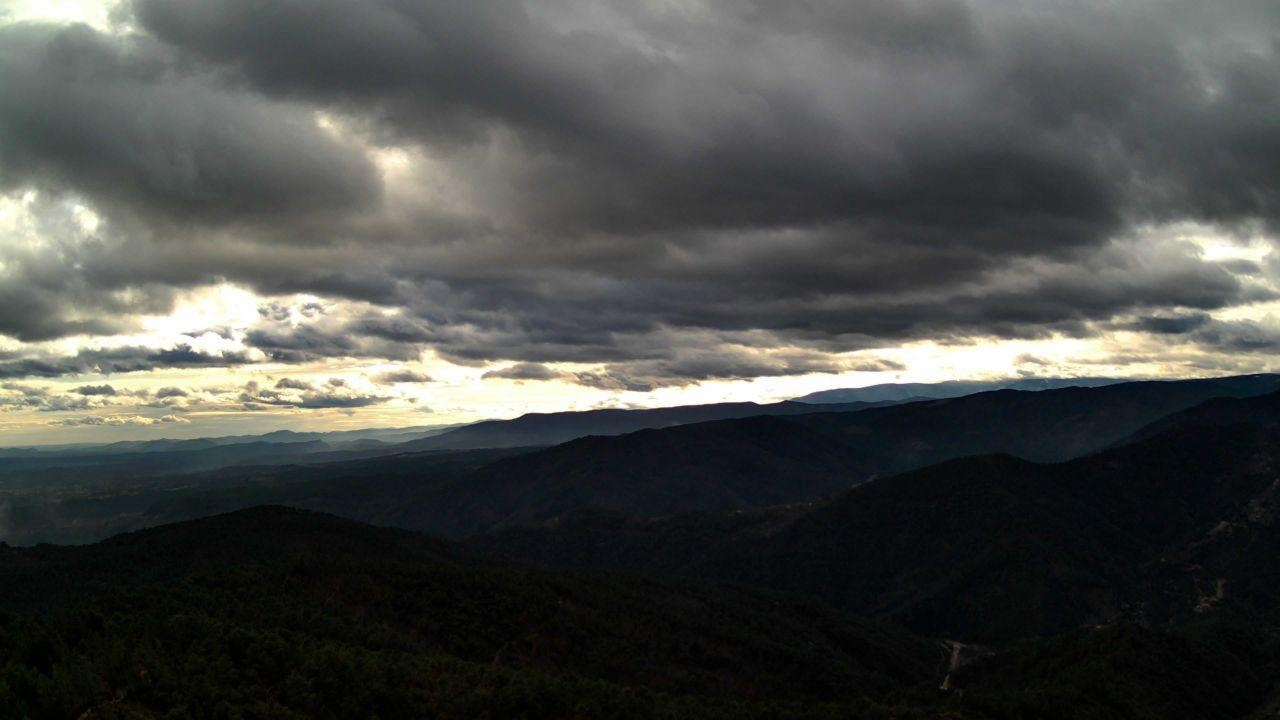
Fire: no
Smoke: yes